Mr. Lisa Goes to Washington

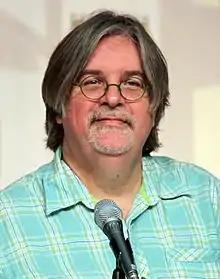
A man in glasses and a plaid shirt sits in front of a microphone.

"Mr. Lisa Goes to Washington" has been labeled as a satire on American politics. Michael Bitzer, in an edited book by Joseph Foy and Stanley Schultz entitled "Homer Simpson Goes to Washington", said this episode "espouses the virtues, vices, and varieties of American political culture, public opinion, and ultimately the American Dream". Bitzer also wrote that "The Simpsons", through "skillful" use of satire, demonstrates with this episode "insights into the underlying political culture and public opinion of the United States' governing system (and, more broadly, society at large)". In his book "Gilligan Unbound: Pop Culture in the Age of Globalization", Paul Arthur Cantor said he was amazed by how far the episode was "willing to take its corrosive satire of national politics". He said it "attacks the federal government at its foundation, the patriotic myths upon which its legitimacy lies. It makes fun of the very process by which patriotism is inculcated in the nation's youth, the hokey contests that lead children to outdo each other in progovernment effusions." When the corrupt congressman is arrested, Lisa proclaims "The system works!" Benedict Anderson wrote in the book "The Spectre of Comparisons" that series creator Matt Groening "assumes that his tickled audience is confident that the system barely works [...] So why does he need to show a patriot at all, especially one who is a deluded little female block-head? Probably because he, too, wishes to be seen as giving America another chance. Mr. Lisa guarantees his good intentions."